Balanga, Bataan

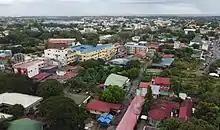
Balanga City downtown

Balanga City is primarily a residential-agricultural city, with a rapidly growing commercial sector. It has a total land area of , which comprises 8.13% of the total land area of Bataan. It is located at the eastern part of the province of Bataan and lies in the southwestern part of Central Luzon. It is bounded inland by the municipality of Abucay in the north, Pilar in the south, the municipalities of Bagac and Morong in the west and Manila Bay in the east. Balanga is from Manila by land and about by ferry to Manila.